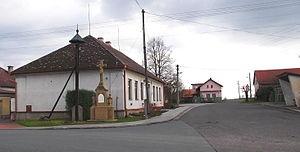
Lejšovka est une commune du district de Hradec Králové, dans la région de Hradec Králové, en République tchèque. Sa population s'élevait à 211 habitants en 2017.